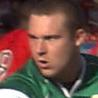
Age: 21